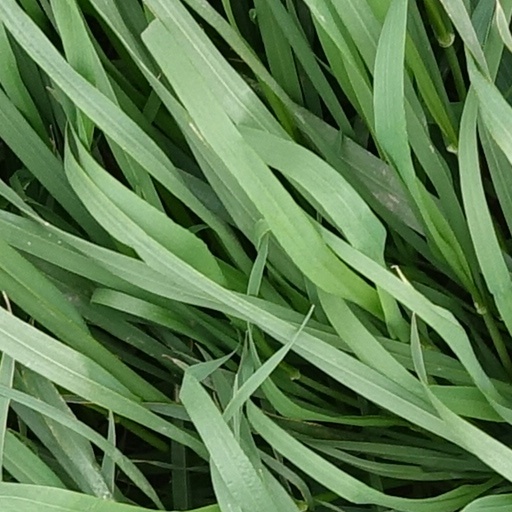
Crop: wheat